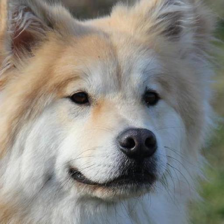
Label: animals